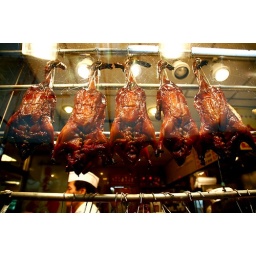
All the ducks are swimming in the water